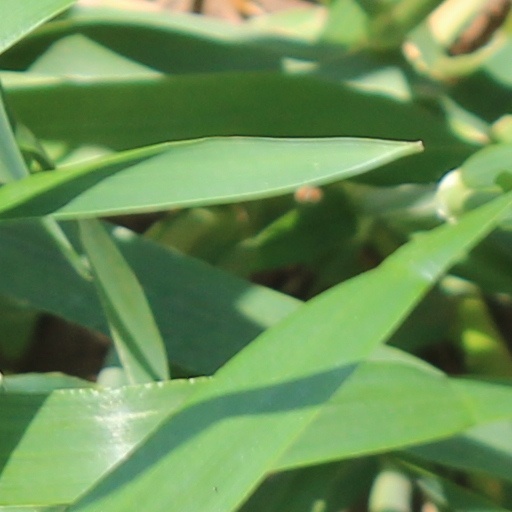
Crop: wheat